Water supply and sanitation in Canada

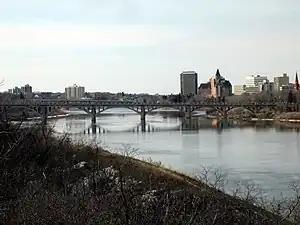
The South Saskatchewan River, shown here at Saskatoon on its lower reach, is one of Canada's rivers that may be negatively affected by climate change

While Canada has significant fresh water reserves (9% of the world's renewable freshwater), this water is not always available where needed. With 85% of the population living along the southern border with the United States and most of the country's fresh water draining to the north it is not surprising that those drainage basins with higher freshwater use-to-availability ratios are also located in southern Canada.